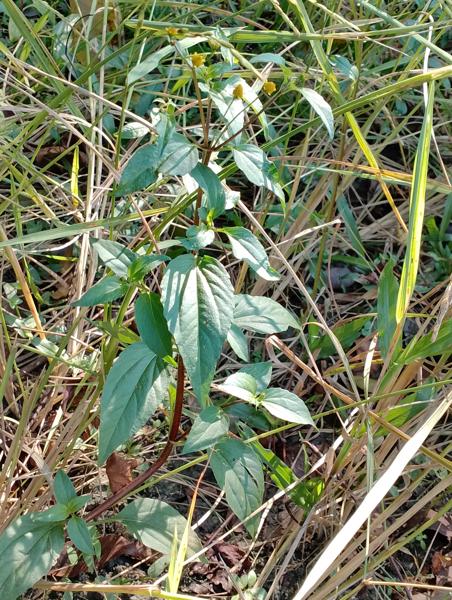
Weed species: Synedrella nodiflora